The Rape of Proserpina

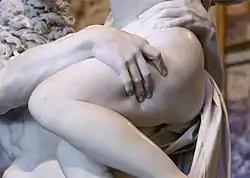
Detail of Proserpina's thigh

It is unclear why Scipione gifted the sculpture to Ludovico, a political rival, though it may have been an attempt to curry favour with the Ludovisis after the death of the Borghese pope and the ascension of Alessandro Ludovisi to the papacy. Alternatively, the sculpture was explicit payment for a political favour done for Scipione. In either case, Scipione was disliked by the Ludovisis due to his pocketing of revenue from Pope Ludovisi's archbishopric of Bologna. Furthermore, the Ludovisi's family ally, the Aldobrandinis, had been treated badly during the Borghese papacy and were demanding revenge. The same month that Scipione delivered the Rape of Proserpina to Villa Ludovisi, a judge and close ally of Borghese was imprisoned; the statue therefore may have been tribute to the now-powerful Ludovisi family. Regardless, the Apollo and Daphne likely replaced the Rape of Proserpina, or at least let Scipione believe he could afford to give away the first statue.